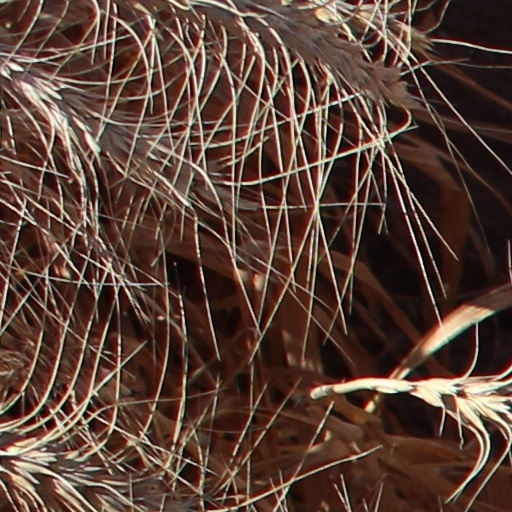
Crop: wheat